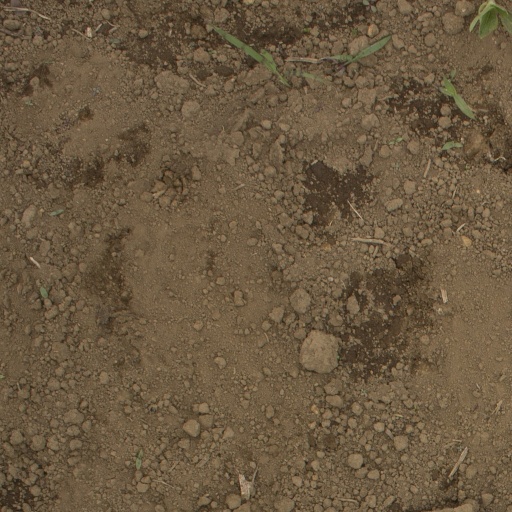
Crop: Jerusalem artichoke